List of birds of Maryland

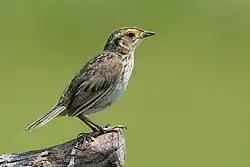
Saltmarsh sparrow

Finches are seed-eating passerine birds that are small to moderately large and have a strong beak, usually conical and in some species very large. All have twelve tail feathers and nine primaries. These birds have a bouncing flight with alternating bouts of flapping and gliding on closed wings, and most sing well. Ten confirmed species and two species of questionable origin have been recorded in Maryland.